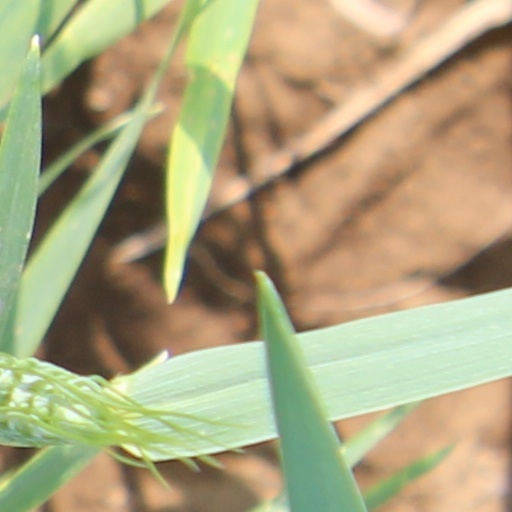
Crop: wheat